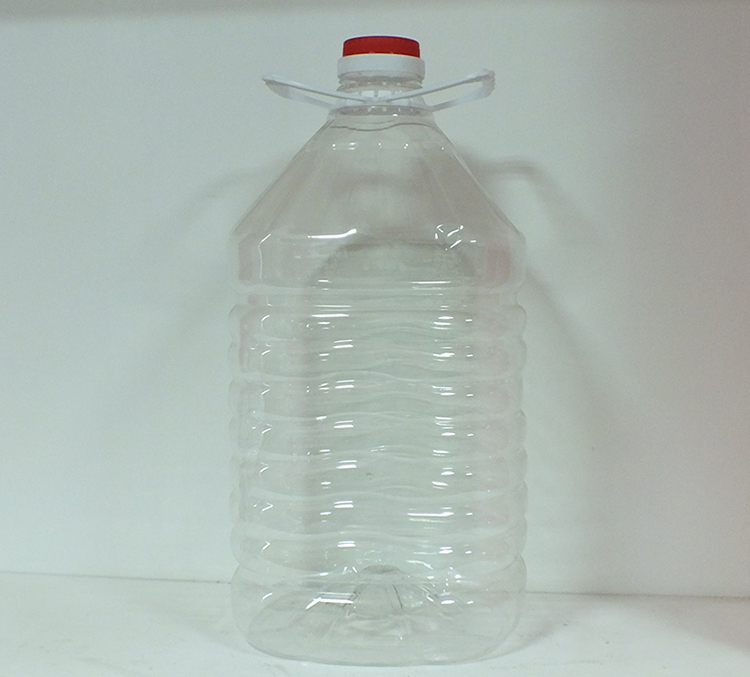
Waste category: plastic